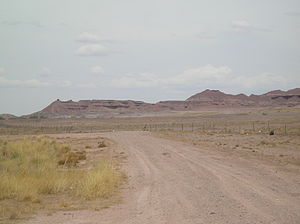
Painted Desert / Naturen
Det er ikke nødvendigvis hovedveje, der går går gennem Painted Desert.
Painted Desert er navnet på et farverigt ørkenområde i det nordlige Arizona, USA. Området strækker sig fra Grand Canyon mod sydøst til Petrified Forest National Park nær grænsen til New Mexico. Det meste af området ligger nord for Little Colorado River og befinder sig inden for grænserne af Navajo-reservatet.